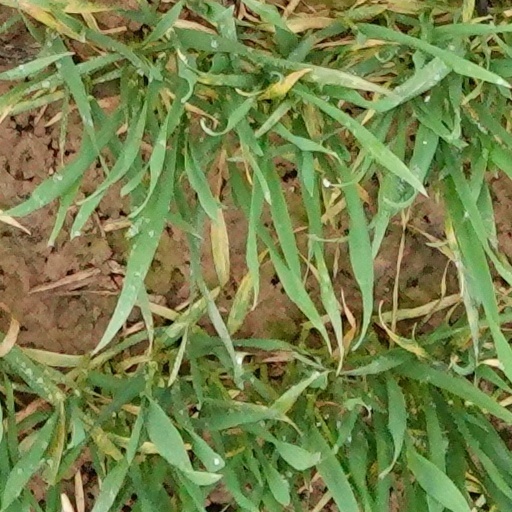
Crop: wheat